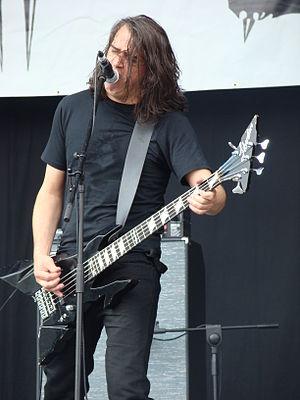
Voivod est un groupe de thrash metal canadien, originaire de Jonquière, Saguenay, au Québec. Formé en 1982, le groupe comprend Denis « Piggy » D'Amour, Jean-Yves « Blacky » Thériault, Denis « Snake » Bélanger, et Michel « Away » Langevin.
Jean-Yves Theriault est un membre fondateur du groupe de thrash metal Voivod. Il est connu sous le nom de Blacky. En 1991-1992, il quitte Voivod, groupe dont il faisait partie depuis dix ans.